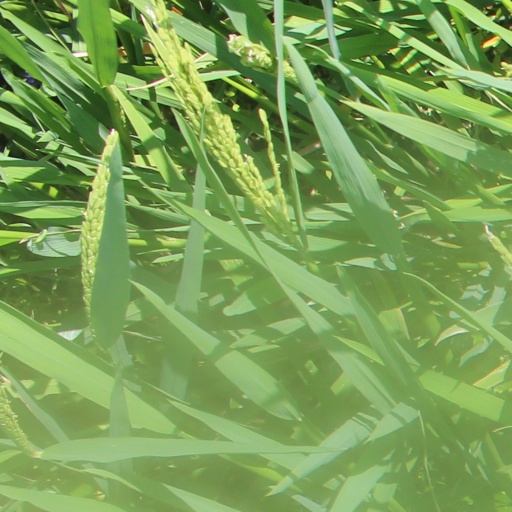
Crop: rice